Ecology of fear

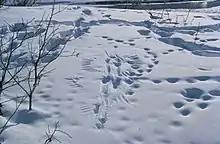
Snow imprints showing traces of predator-prey interaction

The ecology of fear is a conceptual framework describing the psychological impact that predator-induced stress experienced by animals has on populations and ecosystems. Within ecology, the impact of predators has been traditionally viewed as limited to the animals that they directly kill, while the ecology of fear advances evidence that predators may have a far more substantial impact on the individuals that they predate, reducing fecundity, survival and population sizes. To avoid being killed, animals that are preyed upon will employ anti-predator defenses which aid survival but may carry substantial costs.